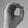
ASL letter: O